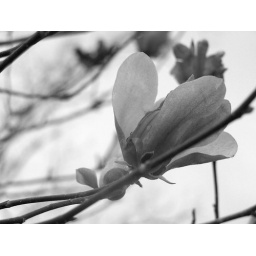
flowers in black and white